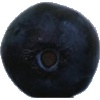
Label: Blueberry 1